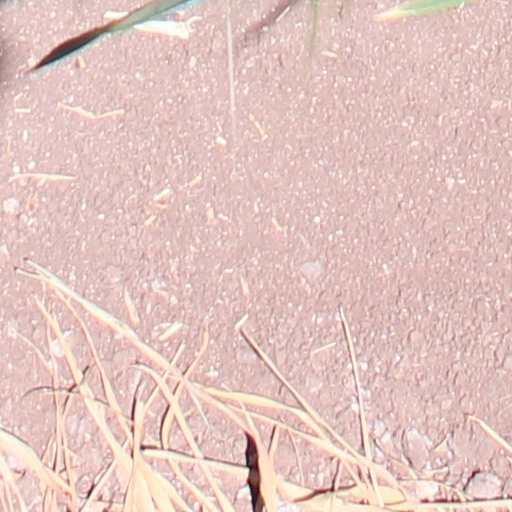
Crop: wheat